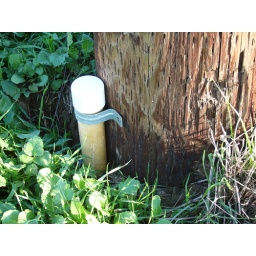
This is a geocache that was illegely srewed into a telephone pole in Dixon Cal (another view)